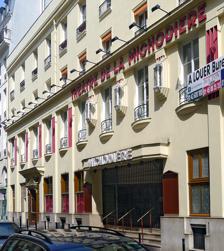
Building: Théâtre de la Michodière
Country: France
Year built: 1925
Theatre in Paris, France Théâtre de la Michodière The entrance on 13 July 2015 General information Address Rue de la Michodière, 2nd arrondissement of Paris , France Inaugurated 1925 Design and construction Architect(s) Auguste Bluysen Other information Seating capacity 700 Website www .michodiere .com Interior of the Théâtre de la Michodière The Théâtre de la Michodière ( French pronunciation: [teatʁ də la miʃɔdjɛʁ] ) is a theatre building and performing arts venue, located at 4 bis, rue de La Michodière [ fr ] in the 2nd arrondissement of Paris . Built by Auguste Bluysen [ fr ] in 1925 in Art Deco style, it has a tradition of showing boulevard theatre . History On the site of the Hotel de Lorge, sold in lots, the rue de la Michodiere opened in 1778. Around the place where the Gaillon gate stood at the enclosure of Louis XIII , in 1925, the architect Auguste Bluysen [ fr ] built a theatre in the Art Deco style. Decorated by Jacques-Émile Ruhlmann , the red and gold auditorium could accommodate 800 spectators, but in the 21st century, it has only 700 seats left. Unlike the West End, where the activities of "bricks and mortar" and producers tend to be separate, Parisian commercial theatres are producing houses. Management decides on the artistic policy, and shows are financed by the theatre, albeit sometimes in co-production with a touring management that hopes to profit from a Parisian success to take a show out on tour. Inaugurated on 16 November 1925 under the management of Gustave Quinson , from 1927 to 1977 it was run by actor-managers who made the success of its shows: Victor Boucher , Yvonne Printemps , Pierre Fresnay , François Périer , with works by Édouard Bourdet , André Roussin , Jean Anouilh , Marcel Achard and Françoise Dorin . By public demand, the theatre specialised in boulevard plays, as evidenced by the many old posters that could be seen on its walls. The theatre was co-directed by Fresnay and Printemps until his death in 1975. Printemps remained alone at the head of the theatre, until she died in 1977. The theatre went into receivership, and after a brief period of being run by ATECA association, was bought from the receivers in September 1981 by Jacques Crepineau, who, unlike his predecessors, was not an actor, but still performed the role of artistic director. In April 2014, vente-privee.com bought the theatre. Richard Caillat and Stéphane Hillel were nominated as co-directors. In November 2019, Fimalac Entertainment bought a majority shareholding in the theatre. In January 2022, Marc Lesage took over from Stéphane Hillel to become co-director with Richard Caillat. Repertoire Management by Gustave Quinson 1925: L'Infidèle éperdue by Jacques Natanson , 16 November 1926: Passionnément 3-act operetta by Maurice Hennequin and Albert Willemetz , music by André Messager , 15 January 1926: Le Temps d'aimer by Pierre Wolff , Henri Duvernois , couplets Hugues Delorme , music Reynaldo Hahn , 6 November Management by Victor Boucher 1927: Son mari , three-act comedy by Paul Géraldy [ fr ] and Robert Spitzer, 4 March 1927: L'Enlèvement de Paul Armont and Marcel Gerbidon , 6 September 1927: Vient de paraître [ fr ] 4-act comedy by Édouard Bourdet, directed by Victor Boucher, 25 November 1928: Sur mon beau navire , three-act comedy by Jean Sarment , 30 November 1929: Le Trou dans le mur , 4-act comedy by Yves Mirande , 1 February 1929: La Vie de château , 3-act comedy  by Ferenc Molnár , 29 May 1929: L'Ascension de Virginie 3-act comedy  by Maurice Donnay and Pierre Descaves [ fr ] , 28 September 1929: Le Sexe faible [ fr ] , 3-act comedy  by Édouard Bourdet, 10 December 1932: La Banque Nemo , play in 3 acts and 9 tableaux by Louis Verneuil , 21 November 1932: La Fleur des pois 4-act comedy  by Édouard Bourdet, 4 October 1933: Le Vol nuptial 3-act comedy  by Francis de Croisset , 1 April 1934: Les Temps difficiles 4-act play by Édouard Bourdet, 30 January 1934: Les Vignes du seigneur by Robert de Flers and Francis de Croisset , 1934: Do, Mi, Sol, Do 3-act comedy  by Paul Géraldy, 21 December 1935: Bichon 4-act play  by Jean de Létraz , 3 May 1936: Fric-Frac [ fr ] 5-act play by Édouard Bourdet, 15 October 1937: Bureau central des idées , one-act comedy by Alfred Gehri, directed by Louis Tunc, 24 April 1937 : Les Vignes du seigneur by Robert de Flers and Francis de Croisset , Management by Victor Boucher and Yvonne Printemps 1938: Le Valet maître by Paul Armont and Léopold Marchand , directed by Pierre Fresnay, 1 March 1939: Trois Valses by Léopold Marchand and Albert Willemetz , directed by Pierre Fresnay, June 1940: La Familiale by Jean de Létraz , with François Périer , 9 February 1940: Léocadia by Jean Anouilh , 28 November 1940: Histoire de rire [ fr ] by Armand Salacrou , directed by Alice Cocéa 1941: Hyménée , four-act play by Édouard Bourdet , 7 May Management by Pierre Fresnay and Yvonne Printemps 1941: Comédie en trois actes , by Henri-Georges Clouzot , 1942: Père [ fr ] , by Édouard Bourdet, 15 December 1943: Le Voyageur sans bagage , play in five tableaux by Jean Anouilh , 1 April 1944: Le Dîner de famille , three-act play by Jean Bernard-Luc , directed by Jean Wall , 1 December 1944: Père , by Édouard Bourdet, 1945: Vient de paraître [ fr ] , by Édouard Bourdet, 1946: Auprès de ma blonde by Marcel Achard , directed by Pierre Fresnay, 7 May 1946: Si je voulais… by Paul Géraldy and Robert Spitzer 1947: Le Prince d'Aquitaine , three-act comedy Marcel Thiébaut [ fr ] , May 1947: Savez-vous planter les choux ? , by Marcel Achard , directed by Pierre Fresnay, 25 September 1948: K.M.X labrador , by Jacques Deval after H. W. Reed, directed by the author, 29 January 1948: Pauline ou l'Écume de la mer , two-act play by Gabriel Arout , 17 June 1948: Du côté de chez Proust , by Curzio Malaparte , 22 November 1948: Les Œufs de l'autruche [ fr ] by André Roussin , directed by Pierre Fresnay, 22 November 1949: L'École des dupes , 1-act comedy by André Roussin, directed by the author, 2 June 1950: Bobosse [ fr ] by André Roussin, directed by the author, 14 March 1951: Le Moulin de la galette , three-act play by Marcel Achard , directed by Pierre Fresnay, 17 December 1952: Hyménée , by Édouard Bourdet , 1952: Un beau dimanche , play in three-act and five tableaux by Jean-Pierre Aumont , after the novel Rencontre by Pierre Larthomas , 29 June 1953: Le Ciel de lit play in three-act and six tableaux by Jan de Hartog ,  directed by Pierre Fresnay, 14 April 1953: Histoire de rire , by Armand Salacrou 1954: Les Cyclones , by Jules Roy , directed by Pierre Fresnay, 10 September 1954: Voici le jour , three-act play by Jean Lasserre, with Pierre Fresnay, 22 April 1955: Les Grands Garçons , by Paul Géraldy, 1955: Les Œufs de l'autruche , by André Roussin, directed by Pierre Fresnay, 10 March 1955: Le Mal d'amour by Marcel Achard , directed by François Périer Management Pierre Fresnay, Yvonne Printemps and François Périer 1956: Le Séducteur , three-act comedy by Diego Fabbri , directed by François Périer, 13 January 1956: Le Voyage à Turin , four-act comedy by André Lang [ fr ] , 12 September 1957: Bille en tête , by Roland Laudenbach , directed by Jean-Jacques Varoujean [ fr ] , 19 February by Jean-Louis Roncoroni [ fr ] , directed by Georges Douking , 29 April Bobosse by André Roussin , directed by the author, 10 September 1958: Père by Édouard Bourdet , directed by Pierre Fresnay, 9 September 1959: Gog et Magog , by Roger MacDougall and Ted Allan , translation Gabriel Arout , directed by François Périer , 3 September 1962: Johnnie Cœur [ fr ] , by Romain Gary , directed by François Périer , 10 September 1963: Le Neveu de Rameau , by Denis Diderot , directed by Jacques-Henri Duval [ fr ] , 4 February 1963: L’Équation ou Une heure avec Monsieur Zweistein , by Jacques Perry , 4 February 1963: L'Homme et la perruche , by Alain Allioux, 28 September 1964: La Preuve par quatre , by Félicien Marceau , directed by the author, 4 February 1965: La Preuve par quatre , by Félicien Marceau, directed by the author, April 1966: L'Idée fixe [ fr ] , by Paul Valéry , directed by Pierre Franck [ fr ] , 17 January 1966: Laurette ou l'Amour voleur [ fr ] , three-act comedy by Marcelle Maurette and Marc-Gilbert Sauvajon , directed by Pierre Fresnay, 4 October Management by Pierre Fresnay, Yvonne Printemps 1967: Comme au théâtre , by Françoise Dorin, directed by Michel Roux , 2 February 1968: Le Truffador , by Jean Canolle [ fr ] , directed by the author, 8 February 1968: Visitations , by Jean Giraudoux , 15 June 1968: Gugusse [ fr ] , by Marcel Achard , directed by Michel Roux 7 September 1969: La Tour d'Einstein by Christian Liger, directed by Pierre Fresnay and Julien Bertheau, 10 January 1969: La Paille humide , by Albert Husson, Michel Roux, 20 February 1969: On ne sait jamais , by André Roussin, directed by the author, 12 September 1970: Une poignée d'orties , by Marc-Gilbert Sauvajon , directed by Jacques-Henri Duva], 4 September 1970: Le Procès Karamazov by Diego Fabbri after Dostoievski , directed by Pierre Franck, 15 October 1970: L'Idée fixe [ fr ] , by Paul Valéry , directed by Pierre Franck 1970: Jeu, set et match by Anthony Shaffer , directed by Clifford Williams , 18 December 1971: Et alors ? by Bernard Haller , 9 September 1971: Mon Faust [ fr ] by Paul Valéry, directed by Pierre Franck 1971: Le Client by Jean-Claude Carrière , directed by the author 1972: Et alors ? by Bernard Haller, 1 August 1972: La Claque by André Roussin , directed by the author, 17 October 1973: L'Arnacœur by Pierrette Bruno [ fr ] , directed by Pierre Mondy , 10 October 1975: Les Diablogues [ fr ] by Roland Dubillard [ es ; fr ; gl ; ht ; no ] , directed by Jean Chouquet [ fr ] , 10 January 1975: Gog et Magog by Roger MacDougall and Ted Allan , directed by François Périer , 1976: Voyez-vous ce que je vois ? and Ray Cooney and John Chapman , directed by Jean Le Poulain , 19 February 1976: Acapulco Madame by Yves Jamiaque [ fr ] , directed by Yves Gasc [ fr ] , September 1977: Pauvre Assassin by Pavel Kohout , directed by Michel Fagadau , 30 September 1978: Les Rustres after Carlo Goldoni , directed by Claude Santelli , 31 January 1979: Coup de chapeau by Bernard Slade , adaptation by Pierre Barillet and Jean-Pierre Gredy , directed by Pierre Mondy , with François Périer , Daniel Auteuil , 6 September Management by Jacques Crépineau 1981: Mademoiselle by Jacques Deval , directed by Jean Meyer [ fr ] , 25 September 1981: Amusez-vous... Ah ces années 30 by and directed by Jacques Décombe , 2 November 1982: La Pattemouille by Michel Lengliney [ fr ] , directed by Jean-Claude Islert, 21 January 1982: Joyeuses Pâques by Jean Poiret , directed by Pierre Mondy , 15 April 1983: Le Vison voyageur by Ray Cooney and John Chapman , directed by Jacques Sereys , 13 January ( photos sur Gallica ) 1984: Banco ! by Alfred Savoir , directed by Robert Manuel , 26 January 1984: J'ai deux mots à vous dire by Jean-Pierre Delage [ fr ] , directed by Pierre Mondy , 30 March 1984: Le Bluffeur de Marc Camoletti , directed by the author, 9 November ( photos sur Gallica ) 1986: La Prise de Berg-Op-Zoom [ fr ] by Sacha Guitry , directed by Jean Meyer, 18 January 1986: Double mixte by Ray Cooney , directed by Pierre Mondy 7 November ( photos sur Gallica ) 1988: Lamy Public N°1 by and with André Lamy , 15 January 1988: Ma cousine de Varsovie by Georges Berr and Louis Verneuil , directed by Jean-Claude Islert, 21 June ( photos sur Gallica 1989: Pâquerette by Claude Magnier [ fr ] , directed by Francis Perrin , 21 January ( photos sur Gallica ) 1989: Pièce détachée by Alan Ayckbourn , directed by Bernard Murat [ fr ] , 8 October 1990: Une journée chez ma mère by Bruno Gaccio [ fr ] , Charlotte de Turckheim , directed by Jacques Décombe , 23 March 1990: Tiercé gagnant by John Chapman , adaptation Stewart Vaughan and Jean-Claude Islert, directed by Christopher Renshaw , 21 September 1991: Le Gros n'avion by Michèle Bernier , Isabelle de Botton [ fr ] , Mimie Mathy (les filles), directed by Éric Civanyan, 21 January 1991: Tromper n'est pas jouer by Patrick Cargill , adaptation Jean-François Stévenin and Daniel Colas [ fr ] , directed by Daniel Colas, 4 July 1991: Pleins Feux by Mary Orr, adaptation Didier Kaminka [ fr ] , directed by Éric Civanyan, 26 September 1992: Je veux faire du cinéma by Neil Simon , directed by Michel Blanc , 15 January 1992: La Puce à l'oreille by Georges Feydeau , directed by Jean-Claude Brialy , 17 June 1993: Partenaires by David Mamet , directed by Bernard Stora , 4 March 1993: Les Palmes de monsieur Schutz [ fr ] by Jean-Noël Fenwick [ fr ] , directed by Gérard Caillaud , 10 July 1994: La Fille à la trompette by Jacques Rampal [ fr ] , directed by Gérard Caillaud, with Jean-Marc Thibault , 22 February 1994: Bobosse by André Roussin , directed by Stéphane Hillel , 19 May 1994: Les Crachats de la Lune by Gildas Bourdet [ fr ] , directed by Jean-Michel Lahmi [ fr ] , 15 September 1994: L'Hôtel du libre échange by Georges Feydeau , directed by Franck Lapersonne [ fr ] , 24 November 1995: Le Vison voyageur by Ray Cooney , directed by Patrick Guillemin , 27 May 1995: Le Surbook [ fr ] by Danielle Ryan and Jean-François Champion [ fr ] 17 October 1996: Un grand cri d'amour by Josiane Balasko , directed by the author, with Richard Berry and Josiane Balasko , 15 January 1996: Ciel ma mère ! by Clive Exton , adaptation Michèle Laroque and Dominique Deschamps, directed by Jean-Luc Moreau [ fr ] , 12 July 1996: Vacances de Reve by Francis Joffo , directed by Francis Joffo, 20 September 1997: revival of Un grand cri d'amour by Josiane Balasko , directed by the author, with Richard Berry and Josiane Balasko , 14 January 1997: Branquignol , 20 May 1997: Les Palmes de monsieur Schutz by Jean-Noël Fenwick, directed by Gérard Caillaud, 1 July 1997: Espèces menacées by Ray Cooney adaptation Gérard Jugnot , Michel Blanc , Stewart Vaughan directed by Éric Civanyan, with Gérard Jugnot , Martin Lamotte, 9 October to 31 May 1998 1998: continuation of Espèces menacées , 25 September 1998 to 9 January 1999 1999: continuation of Espèces menacées , with cast change, 15 January to 4 July 1999: continuation of Espèces menacées , with second cast change, 23 September 2000: Moi, mais en mieux , by Jean-Noël Fenwick, directed by Jean-Claude Idée [ fr ] , 20 January 2001: Les Désirs sauvages de mon mari by John Tobias, adaptation Sally Micaleff, directed by Éric Civanyan, 8 February 2001: Moi, mais en mieux by Jean-Noël Fenwick, directed by Jean-Claude Idée, 3 May 2001: Impair et père by Ray Cooney , adaptation Stewart Vaughan and Jean-Christophe Barc, directed by Jean-Luc Moreau, with Roland Giraud , 8 November 2003: Un homme parfait [ fr ] by Michel Thibaud, directed by Jean-Pierre Dravel [ fr ] and Olivier Macé [ fr ] , 18 January 2003: Tout bascule by Olivier Lejeune [ fr ] , directed by the author, 3 July 2003: Daddy Blues by Martyne Visciano [ fr ] and Bruno Chapelle [ fr ] , directed by Éric Civanyan, 9 October 2004: L'Éloge de ma paresse by Maria Pacôme , directed by Agnès Boury [ fr ] , 24 January 2004: Ciel ! Mon Feydeau ! after Georges Feydeau , adaptation Anthéa Sogno, directed by Anthéa Sogno, 14 April 2004: Le Canard à l'orange by William Douglas Home , adaptation Marc-Gilbert Sauvajon , directed by Gérard Caillaud, 7 October 2005: Stationnement Alterné by Ray Cooney , adaptation Stewart Vaughan and Jean-Christophe Barc, directed by Jean-Luc Moreau, with Eric Metayer, Roland Marchisio, 6 October 2006: Délit de Fuites by Jean-Claude Islert, directed by Jean-Luc Moreau, 5 October 2007: Chat et Souris by Ray Cooney , adaptation Stewart Vaughan and Jean-Christophe Barc, directed by Jean-Luc Moreau, with Francis Perrin , Jean-Luc Moreau, 20 September 2009: continuation of Chat et Souris with cast change, 23 January 2009: Goodbye Charlie by George Axelrod , adaptation Dominique Deschamps and Didier Caron , directed by Didier Caron, with Marie-Anne Chazel , Éric Laugerias [ fr ] , 4 September 2009 : Désiré [ fr ] by Sacha Guitry , directed by Serge Lipszyc [ fr ] , with Robin Renucci , Marianne Basler , 8 December 2010: À deux lits du délit by Derek Benfield , adaptation Stewart Vaughan and Jean-Christophe Barc, directed by Jean-Luc Moreau, with Arthur Jugnot , Garnier et Sentou [ fr ] , 16 September 2011: De filles en aiguilles by Robin Hawdon, adaptation Stewart Vaughan and Jean-Christophe Barc, directed by Jacques Décombe, with Alexandre Brasseur , Delphine Depardieu , 17 September 2012: Plein la Vue by Jean Franco and Guillaume Mélanie, directed by Jean-Luc Moreau, 1 March 2012: Occupe-toi d'Amélie! by Georges Feydeau new version and directed by Pierre Laville [ fr ] , with Hélène de Fougerolles , Bruno Putzulu , Jacques Balutin , 20 September 2013: Coup de sangria by Eric Chappell adaptation Stewart Vaughan and Jean-Christophe Barc, directed by Jean-Luc Moreau, with Frédéric van den Driessche [ fr ] , Jean-Luc Porraz [ fr ] , 12 September 2014: Hollywood , by Ron Hutchinson ,  adaptation Martine Dolleans, directed by Daniel Colas, with Thierry Frémont, Pierre Cassignard, Emmanuel Patron and Françoise Pinkwasser, 24 January. Management by Richard Caillat and Stéphane Hillel 2015: Représailles by Éric Assous , directed by Anne Bourgeois [ fr ] , with Marie-Anne Chazel and Michel Sardou , 22 September 2015: Il était une fois... les histoires préférées des enfants , directed by Agnès Boury [ fr ] , with voices of Jenifer and Jean-Pierre Marielle , 20 November See also List of theatres and entertainment venues in Paris References